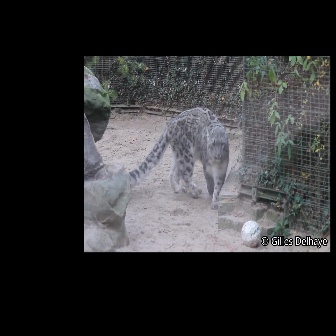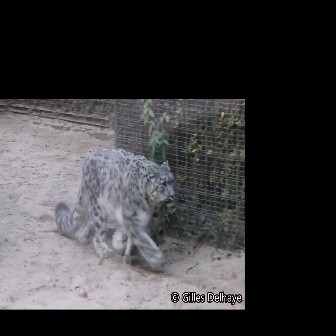
  Please identify the target specified by the bounding box [124,105,229,210] in the first image and locate it in the second image. Return the coordinates in [x_min,y_min,x_max,y_max] format.
Answer: [53,147,175,269]